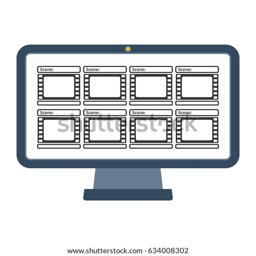
template in form of a film on computer monitor .